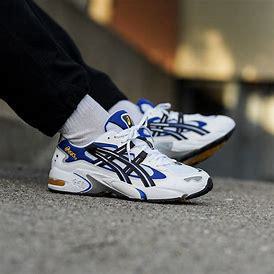
Brand: Asics
Model: Gel Kayano 5 OG